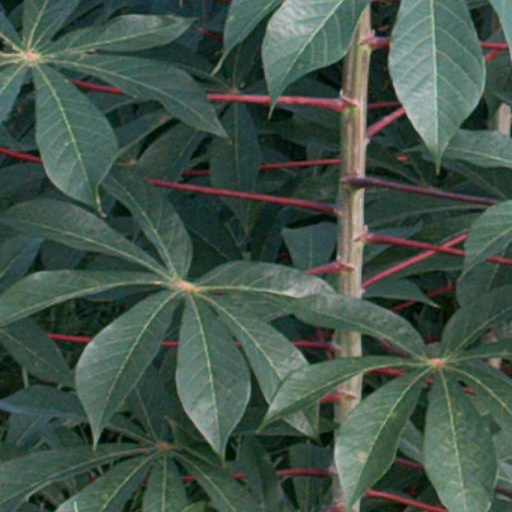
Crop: cassava